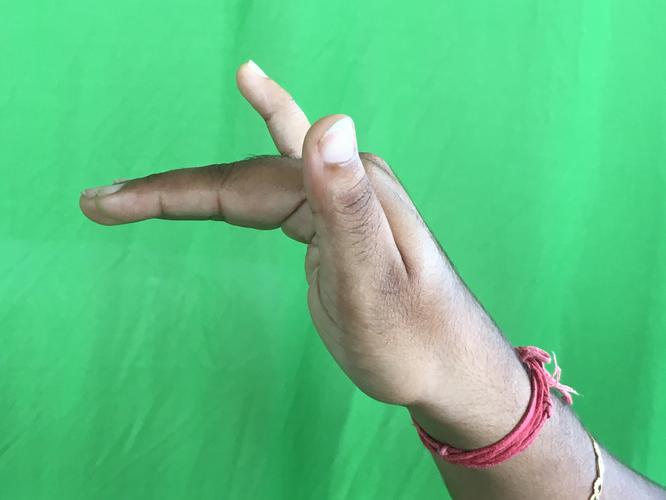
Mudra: Mrigasirsha
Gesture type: single_hand